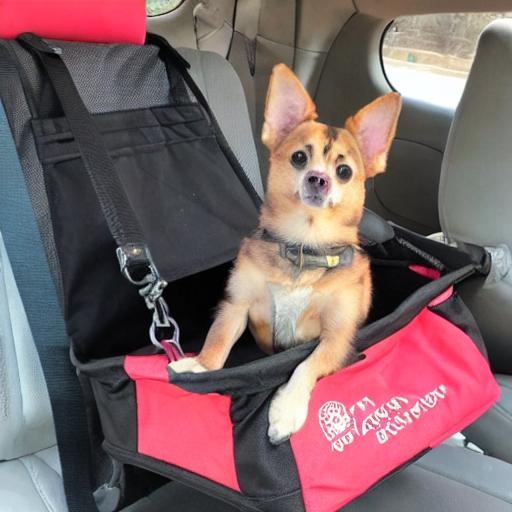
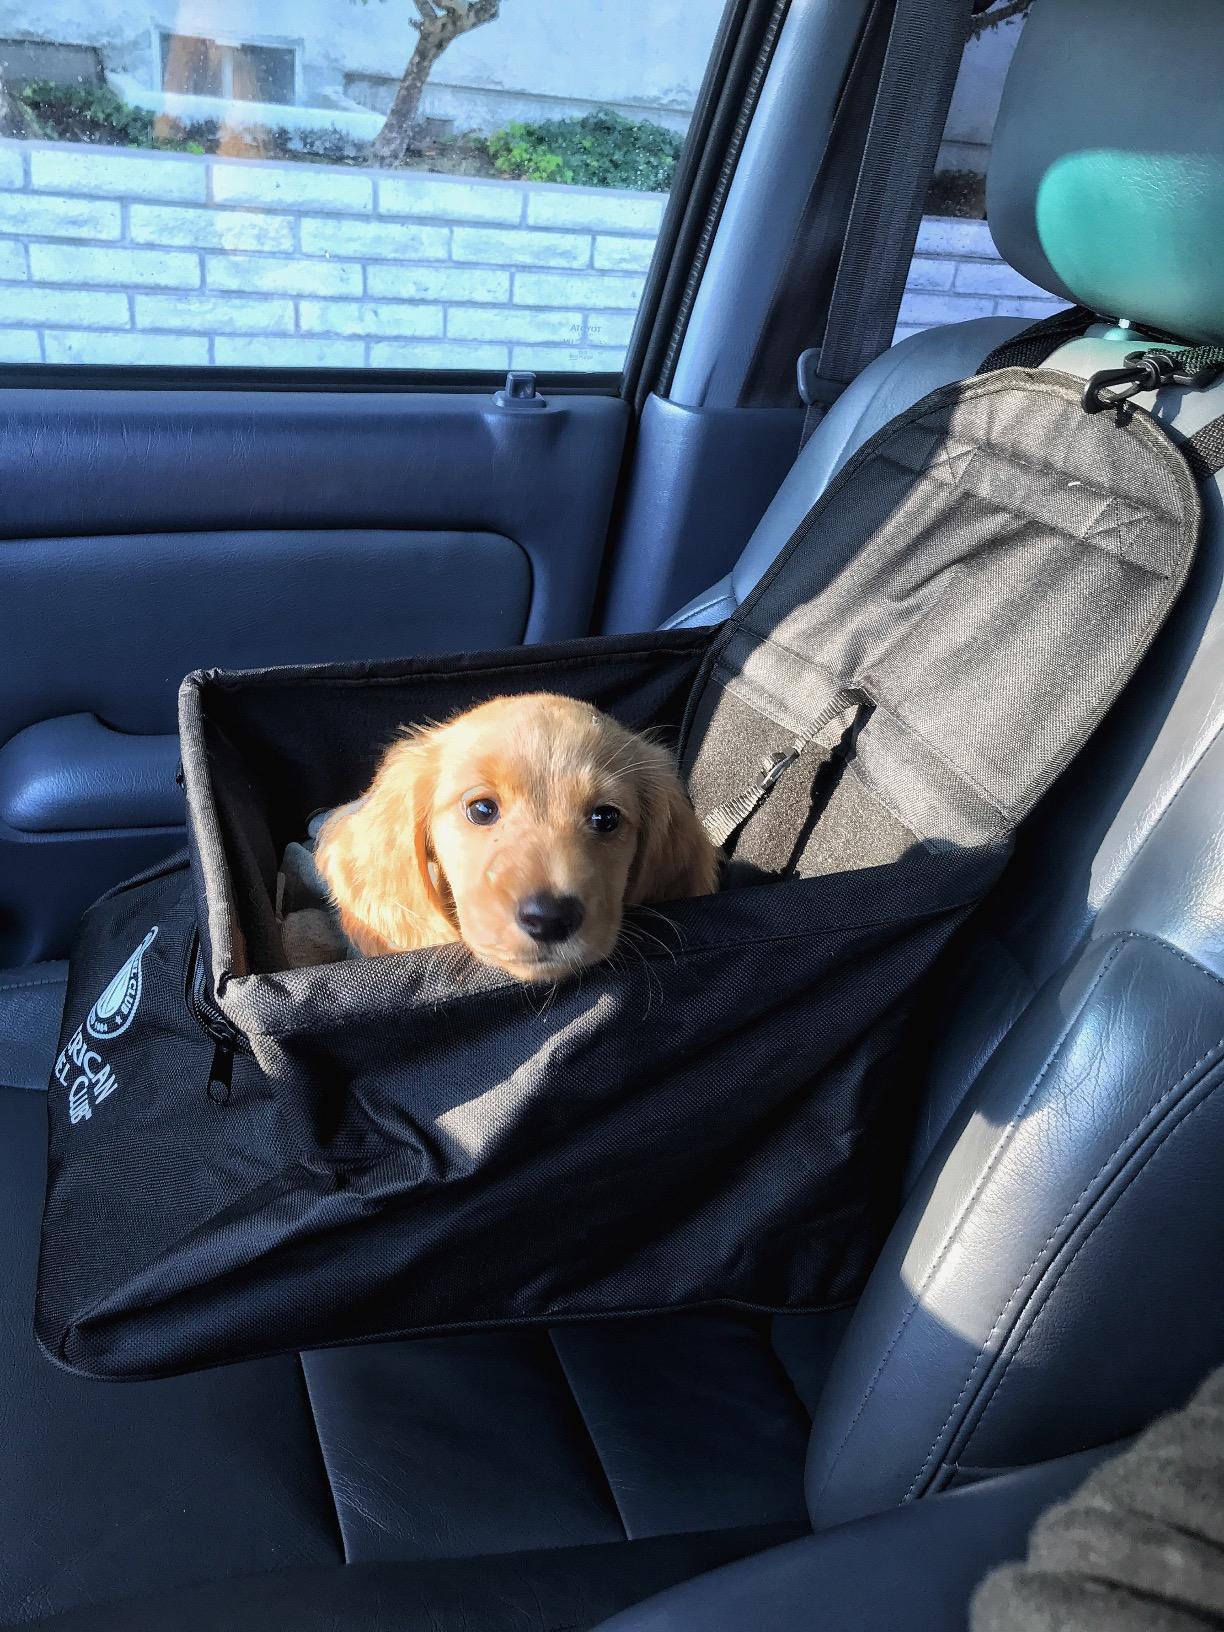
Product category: items_kennel
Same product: no